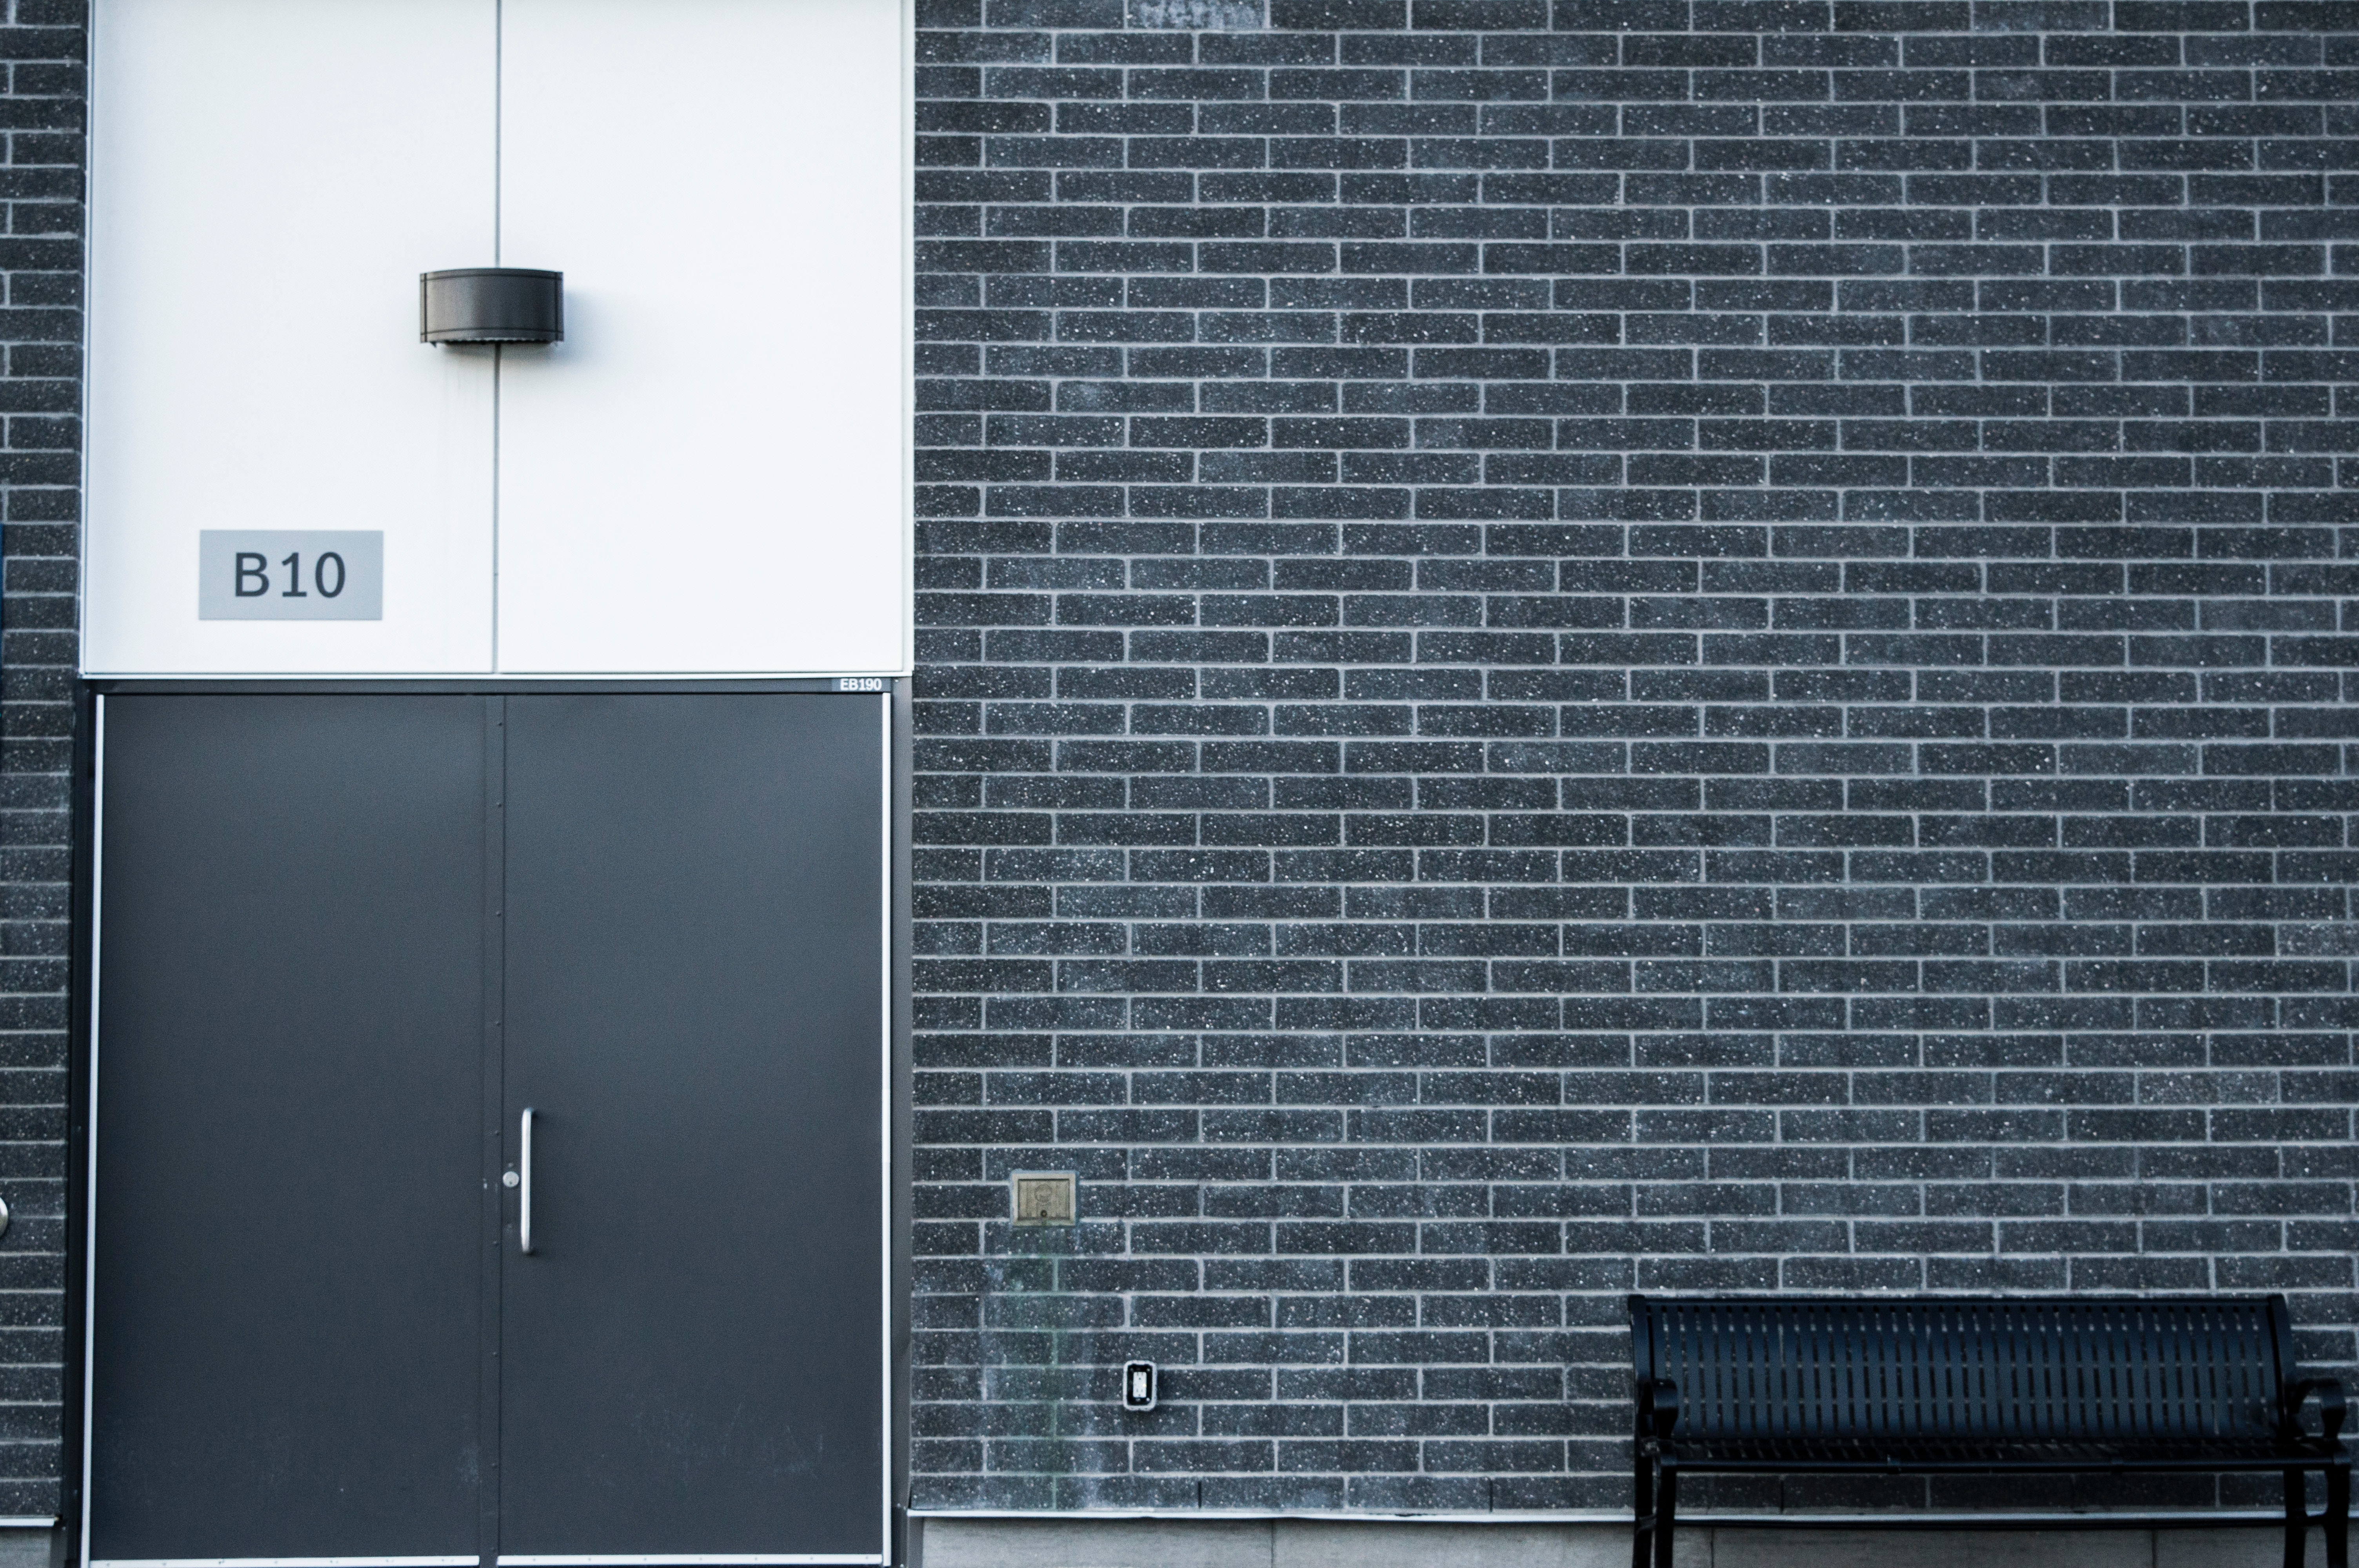
architecture, house, window, glass, building, wall, line, facade, brick, door, daylighting